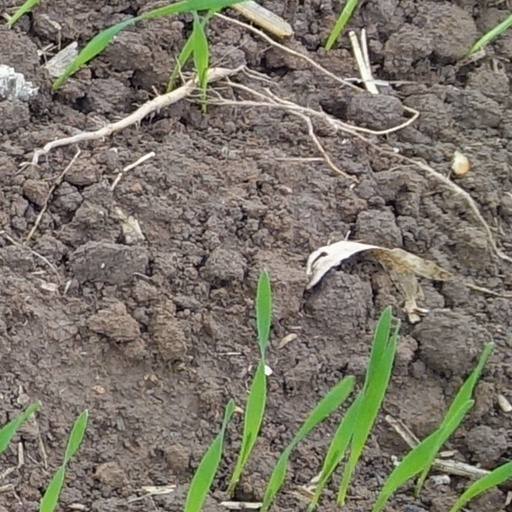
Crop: wheat